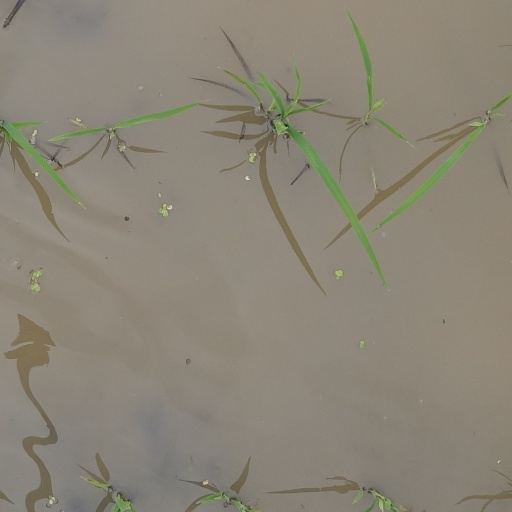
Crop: rice